Open source in Kosovo

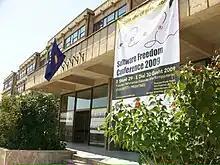
University of Pristina, FIEK

On 29 and 30 August 2009, the first annual conference, "Software Freedom Kosovo 2009", was held in the premises of Faculty of Engineering organized by FLOSSK and University of Pristina. In the conference were presented the public figures from the FOSS world: